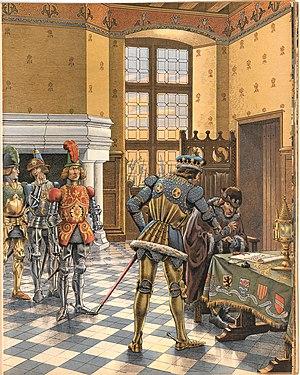
Le traité de Péronne vu par Job et Georges Montorgueil dans Louis XI, Paris, Combet, 1905.
Le traité de Péronne de 1468 désigne le traité signé au château de Péronne en Vermandois entre Charles le Téméraire et le roi de France Louis XI le 14 octobre 1468.
Quentin Durward est un roman historique de l'auteur écossais Walter Scott, paru en 1823. À travers un épisode de la lutte entre Louis XI et Charles le Téméraire, il évoque le déclin de l'esprit de chevalerie qui animait le système féodal. Le réalisme politique s'impose. Le centralisme se met en place.